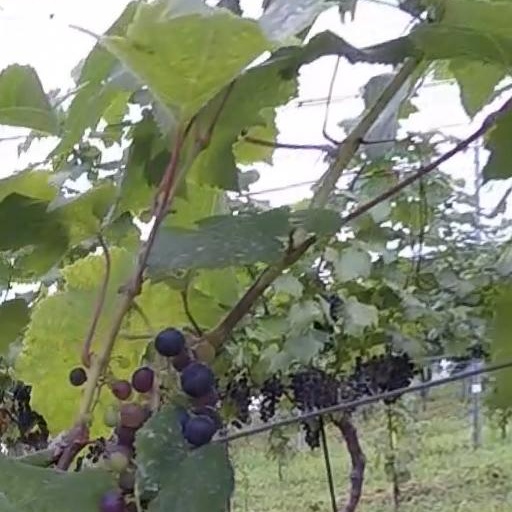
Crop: grape